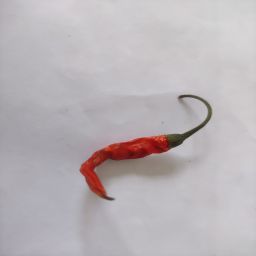
Crop: Chile Pepper
Quality: Dried